Ben Kealey

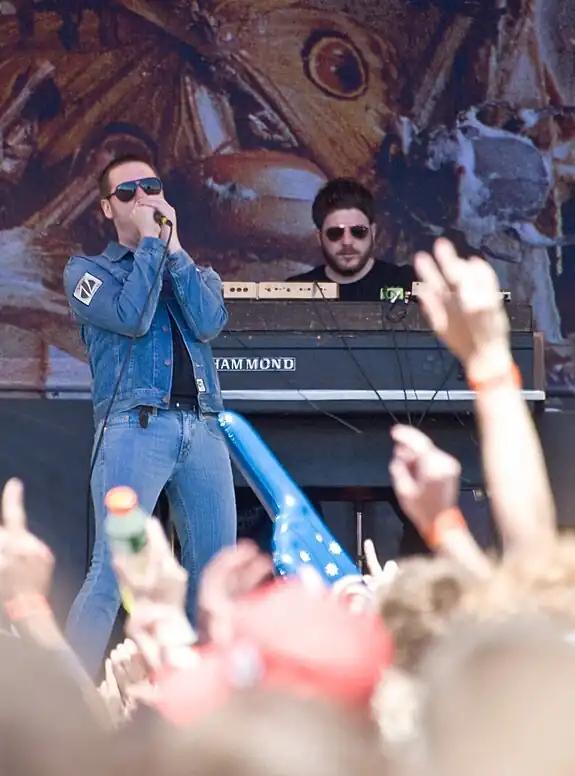
Kealey (right) performing with Kasabian in 2010

Ben Kealey is the former English touring keyboardist for the rock band Kasabian. He was born in Leicester, England.